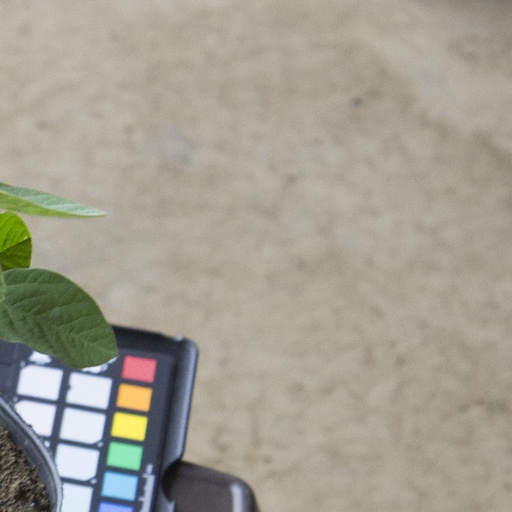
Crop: soybean